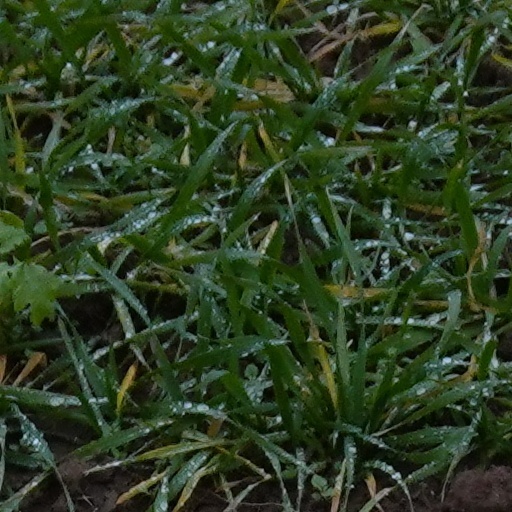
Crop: wheat